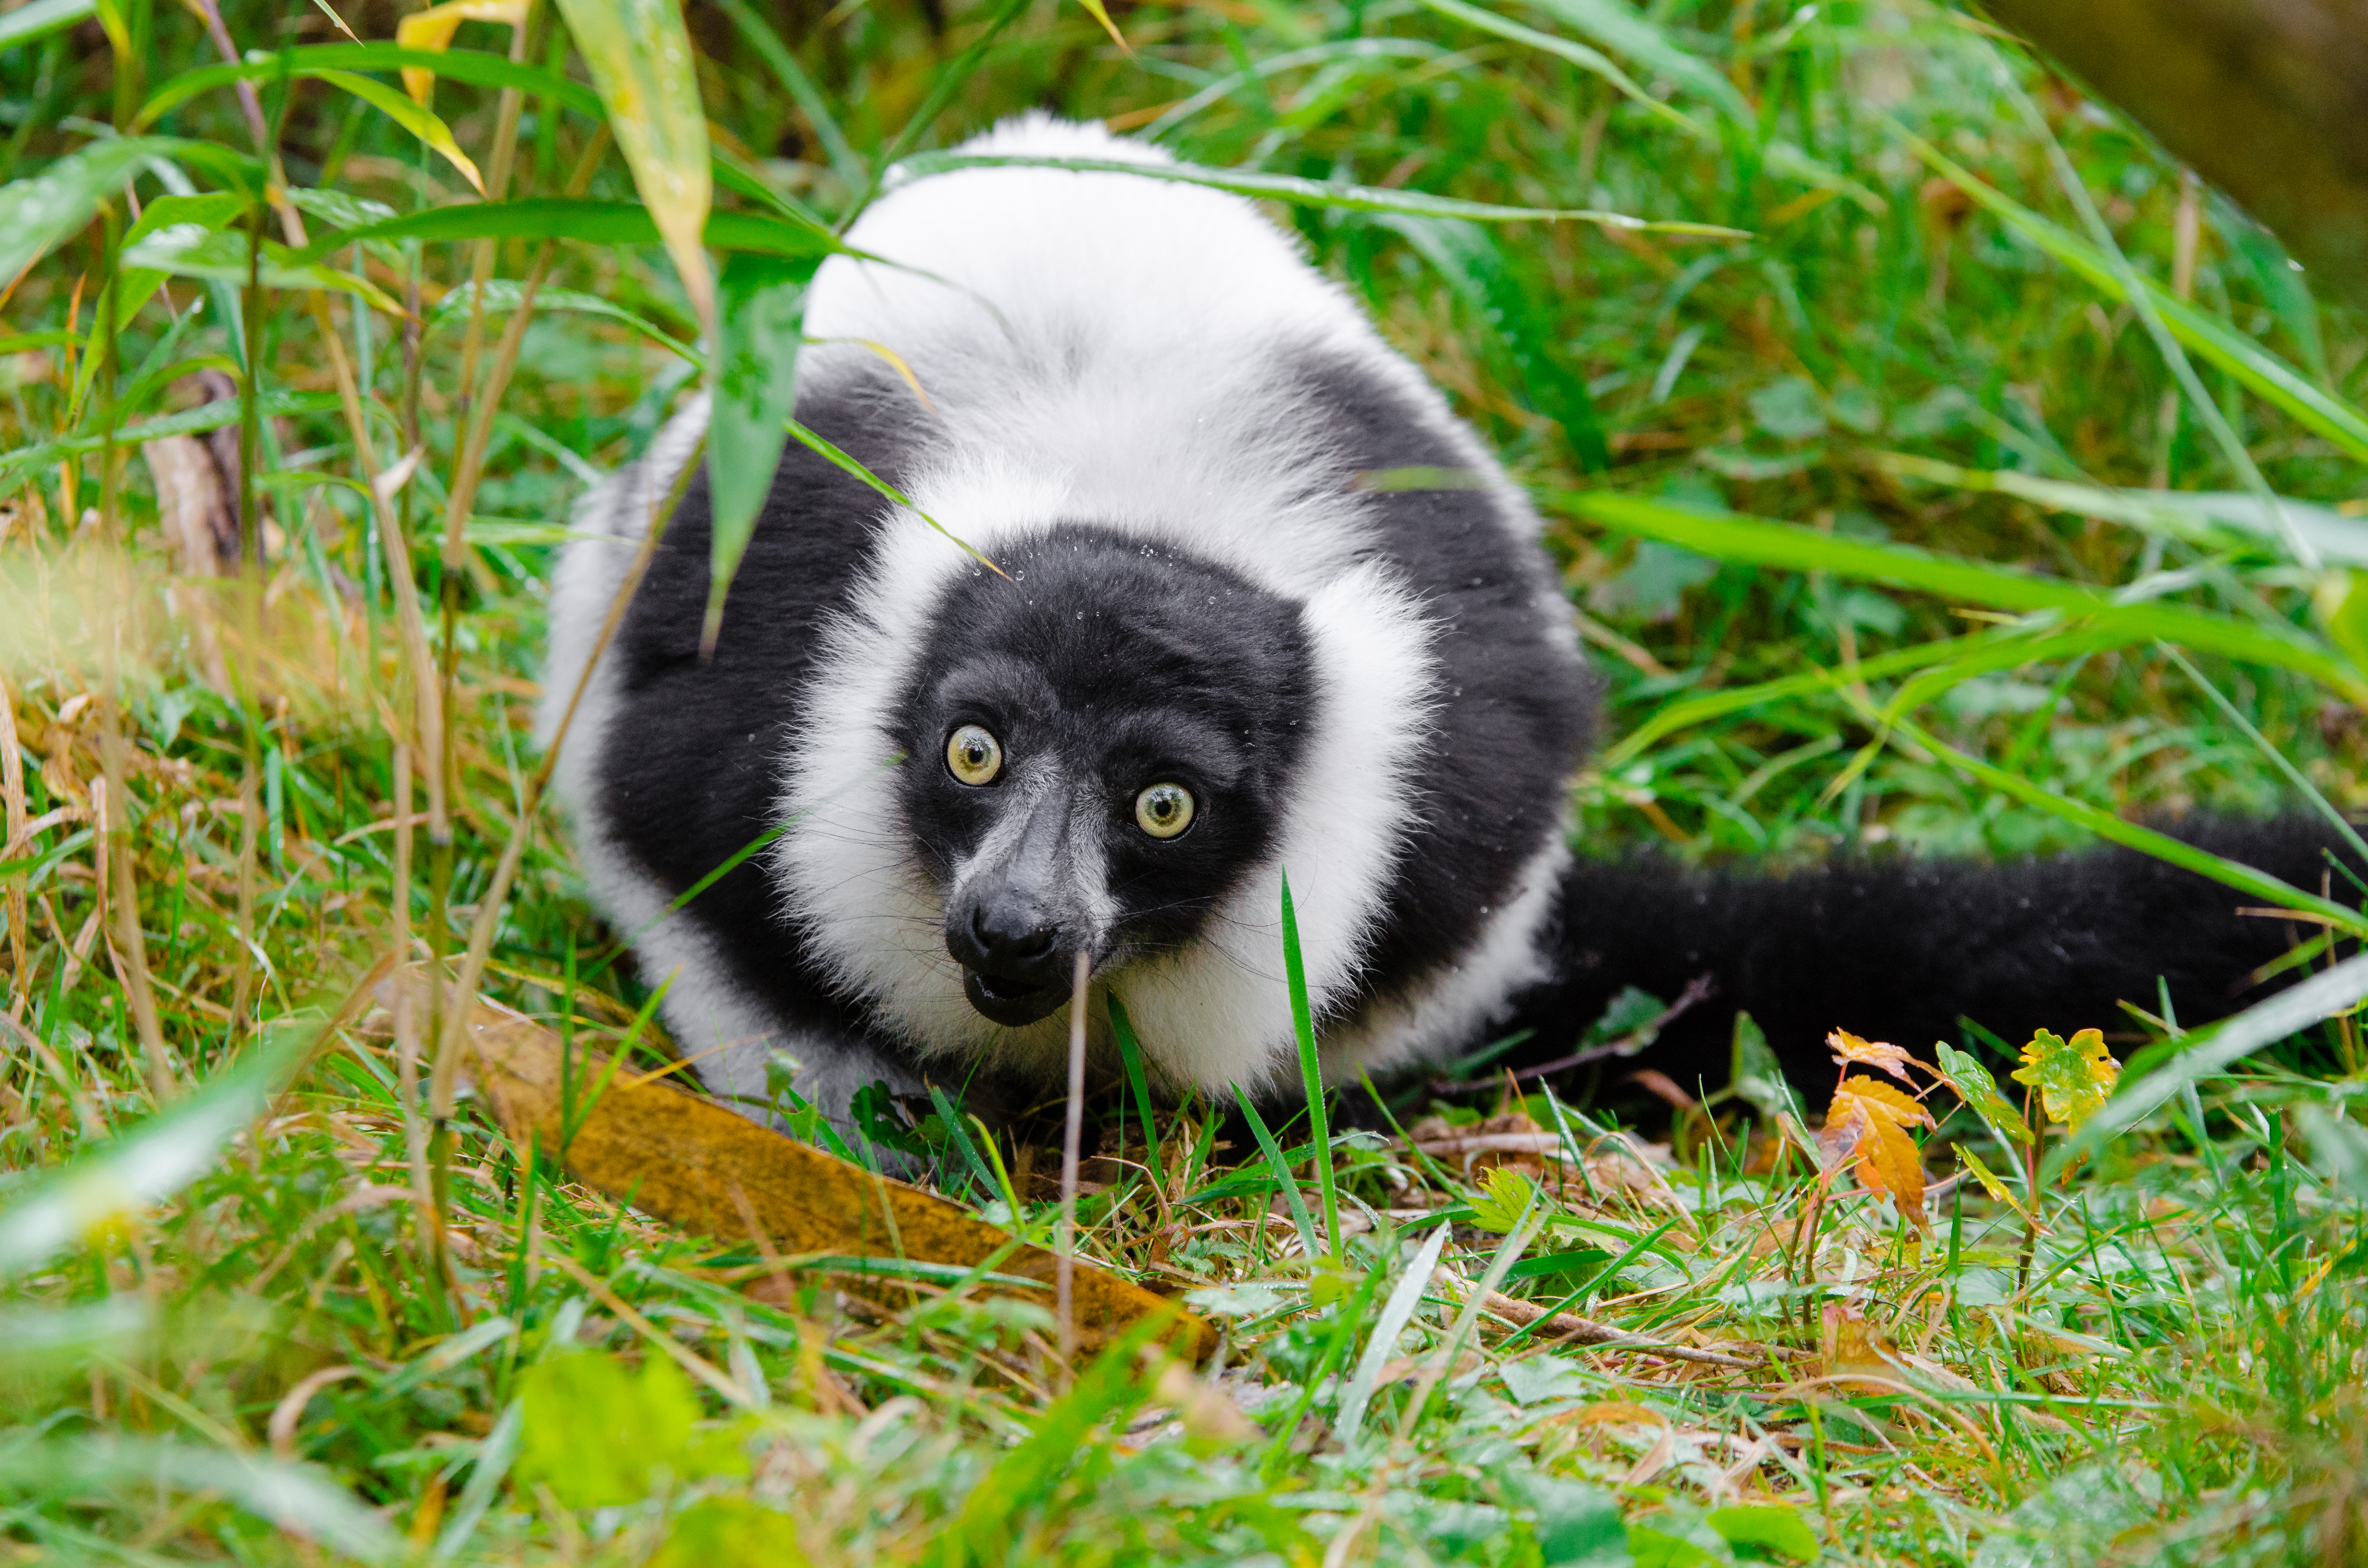
wildlife, zoo, mammal, fauna, primate, vertebrate, lemur